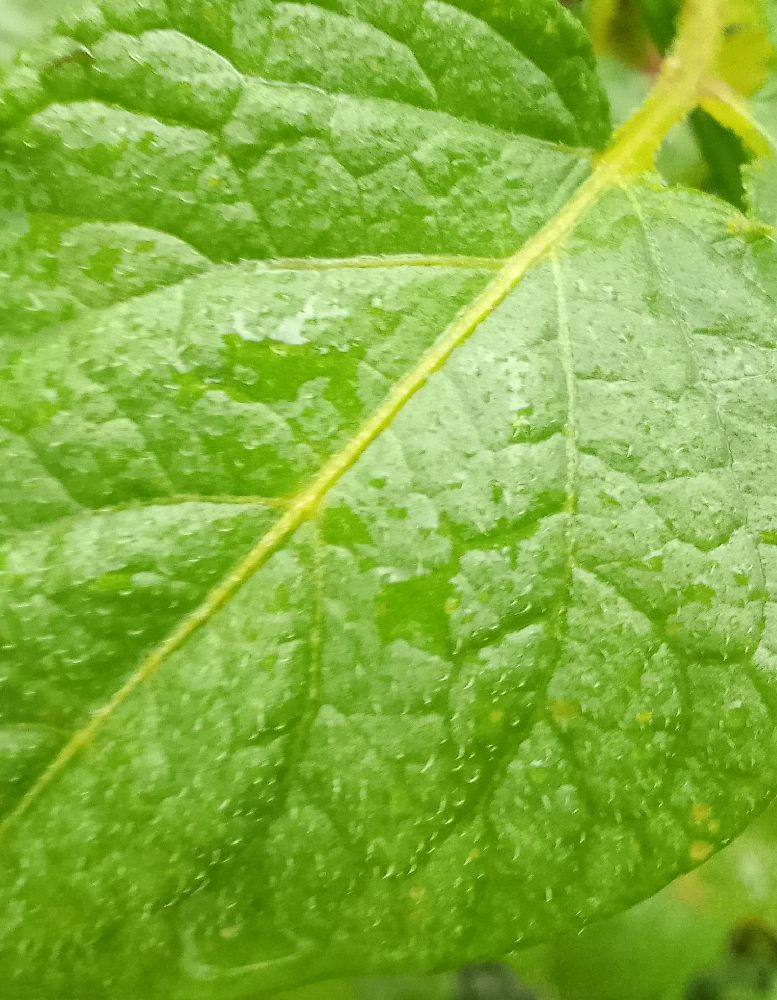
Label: Healthy